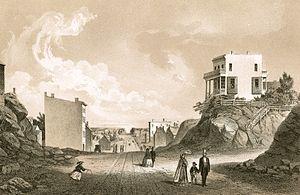
Le Commissioners’ plan de 1811 est un projet de l'administration de l'État de New York adopté en 1811. Il définissait l'organisation de l'île de Manhattan, entre la 14ᵉ rue et le quartier de Washington Heights, au nord de l'arrondissement.